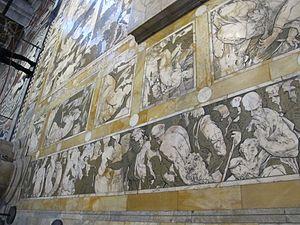
Le pavement du Duomo de Sienne est un des exemples les plus étendus et les plus appréciés d'un ensemble de marqueteries de marbre, un projet décoratif qui s'est étalé sur six siècles, du XIVᵉ au XIXᵉ siècle. Comme la construction de la cathédrale, l'histoire du pavement se mêle étroitement à celle de la cité et de l'école artistique siennoise. Les Siennois n'ont d'ailleurs jamais lésiné, au cours des siècles, quant aux moyens mis en œuvre, d'abord pour sa création, puis pour sa préservation. Composé de plus de soixante scènes, il est généralement recouvert, dans les zones les plus fréquentées, par des feuilles de masonite, sauf une fois par an, pendant un mois environ, entre septembre et octobre.